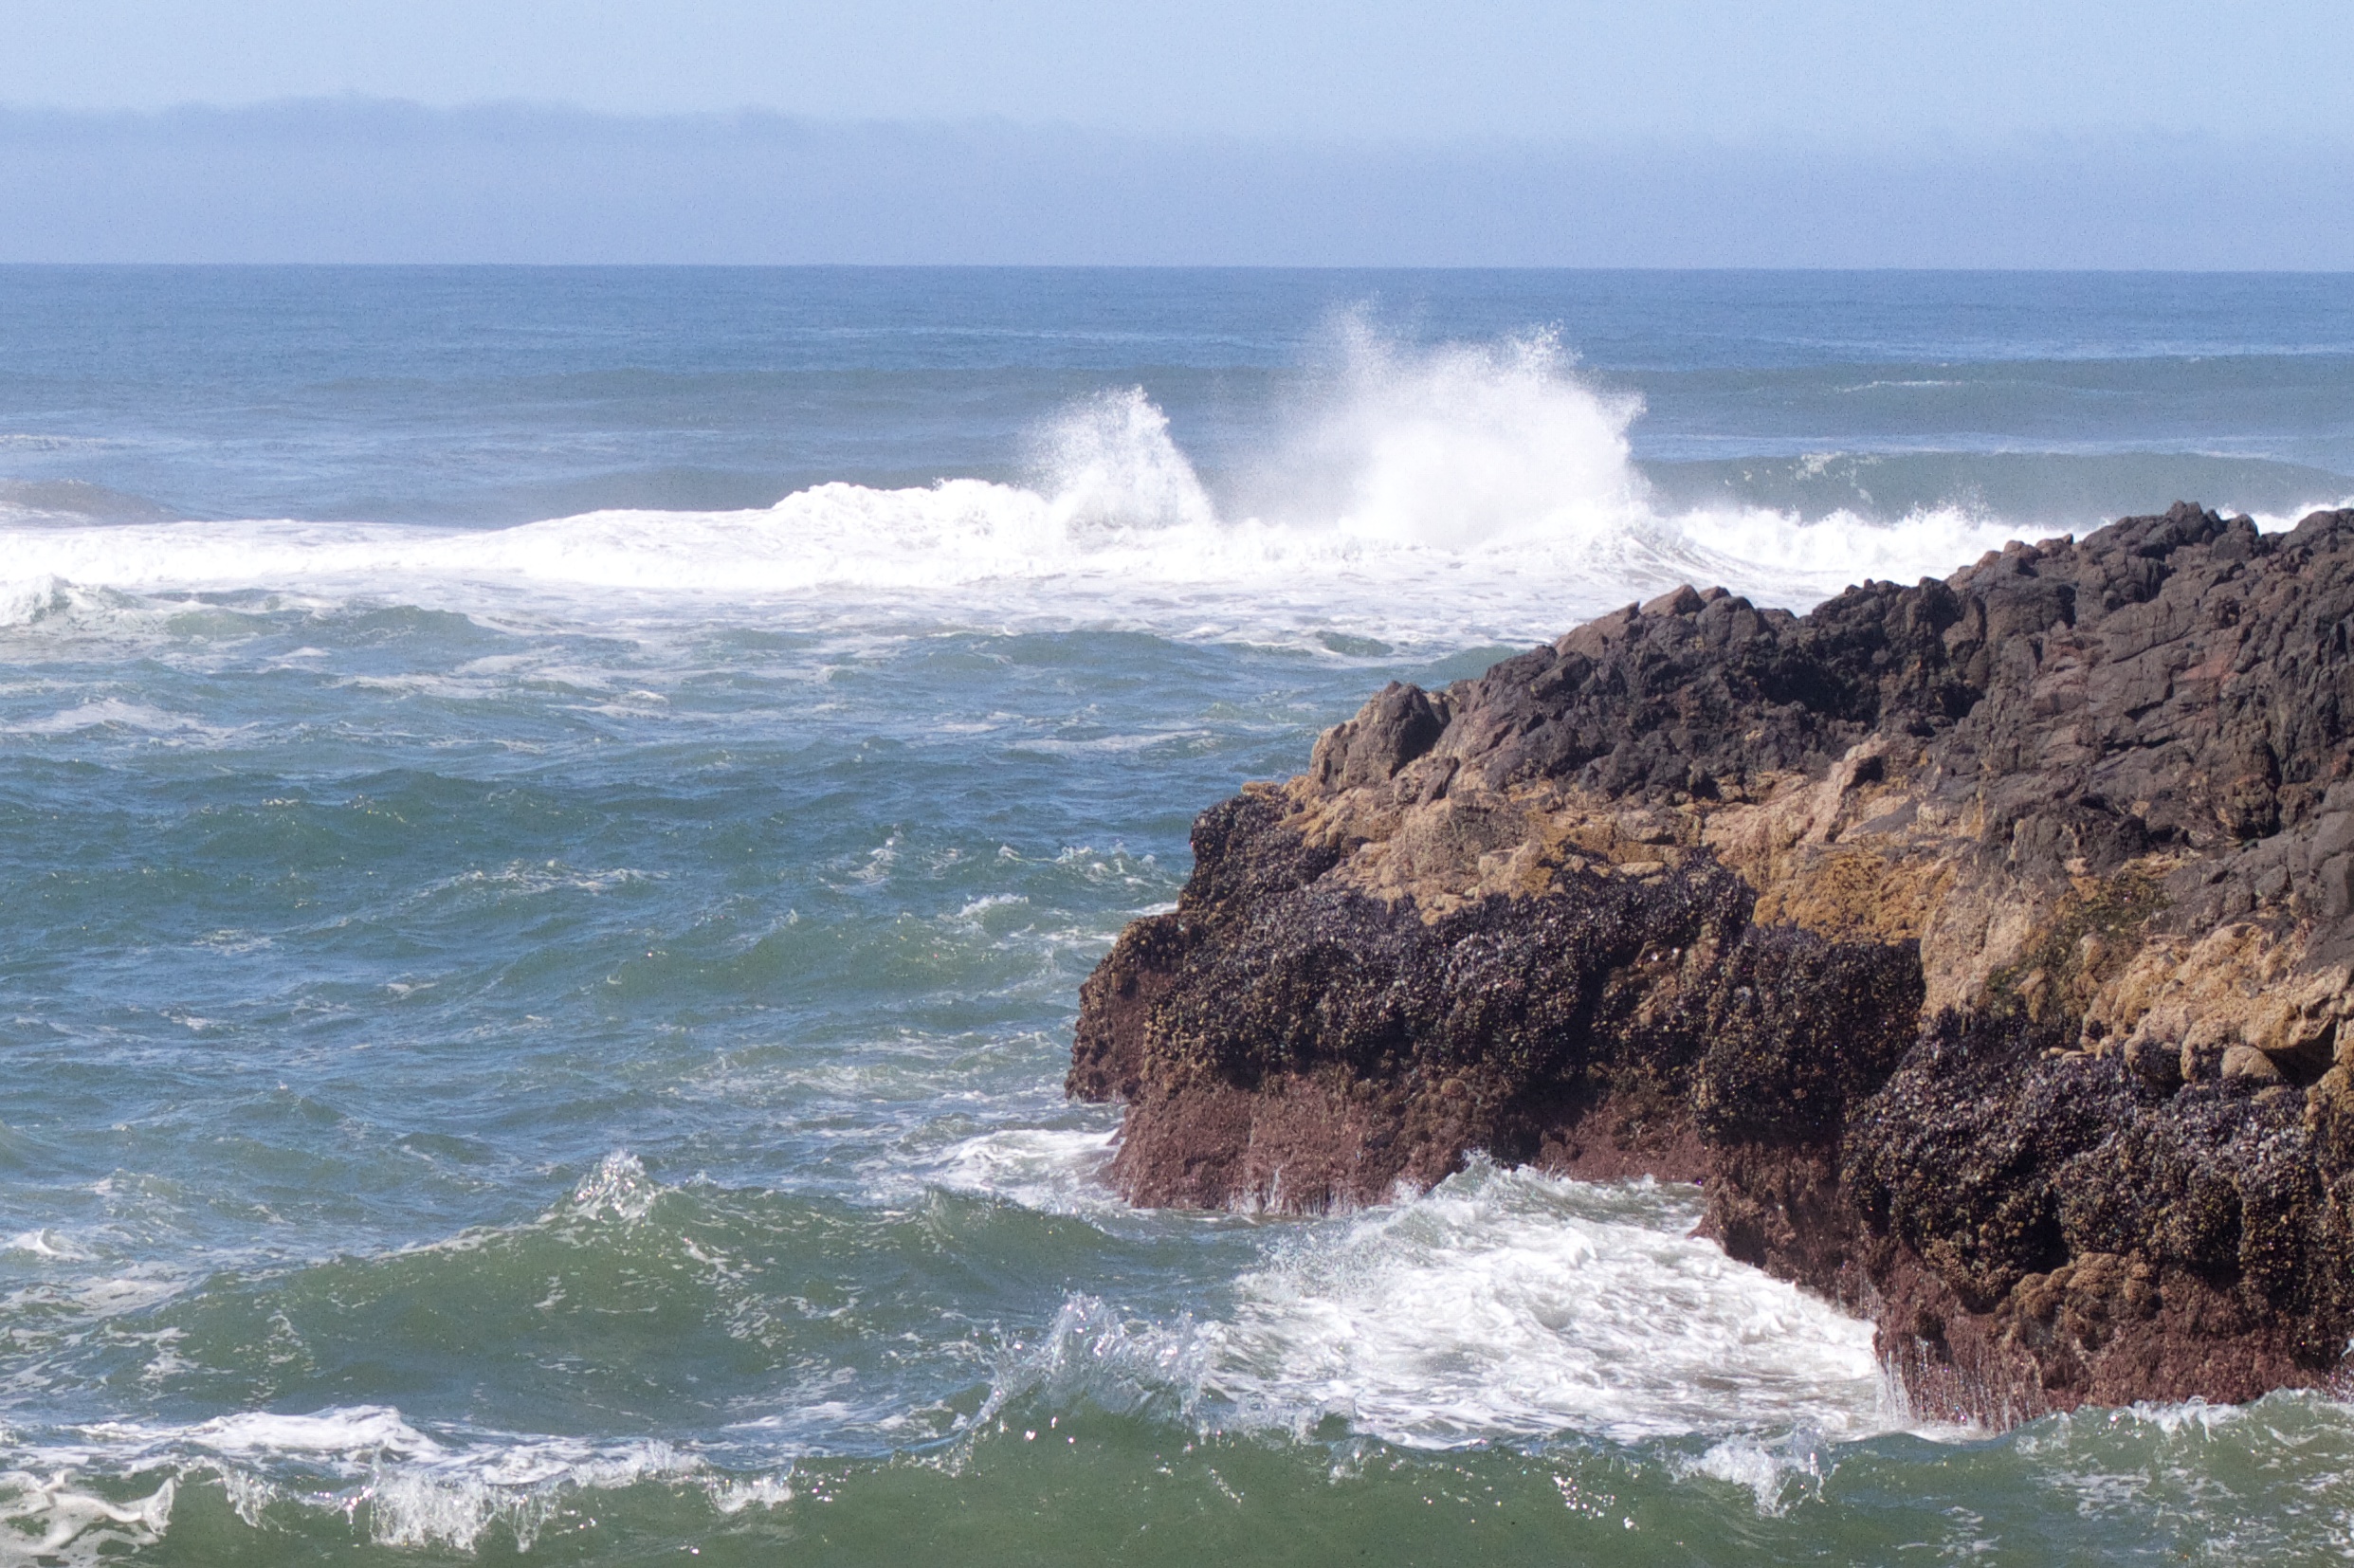
beach, sea, coast, rock, ocean, shore, wave, cliff, cove, bay, terrain, body of water, cape, wind wave